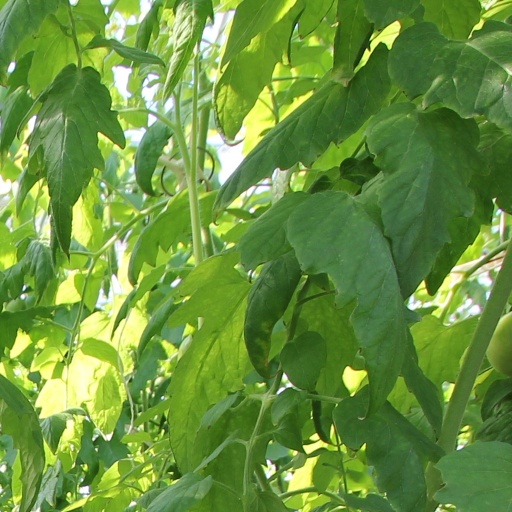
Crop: tomato